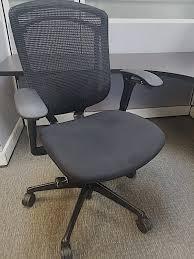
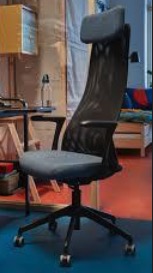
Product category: items_chair
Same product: no